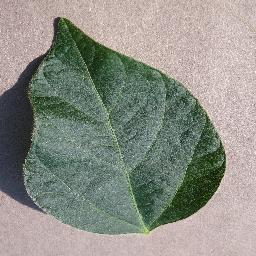
Label: Soybean___healthy